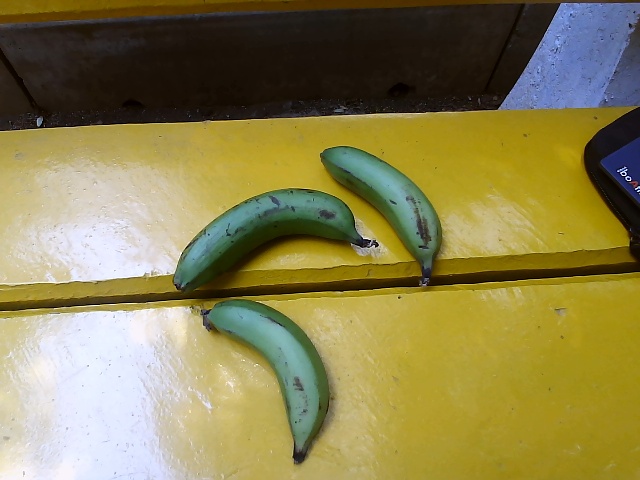
Label: Raw_Banana